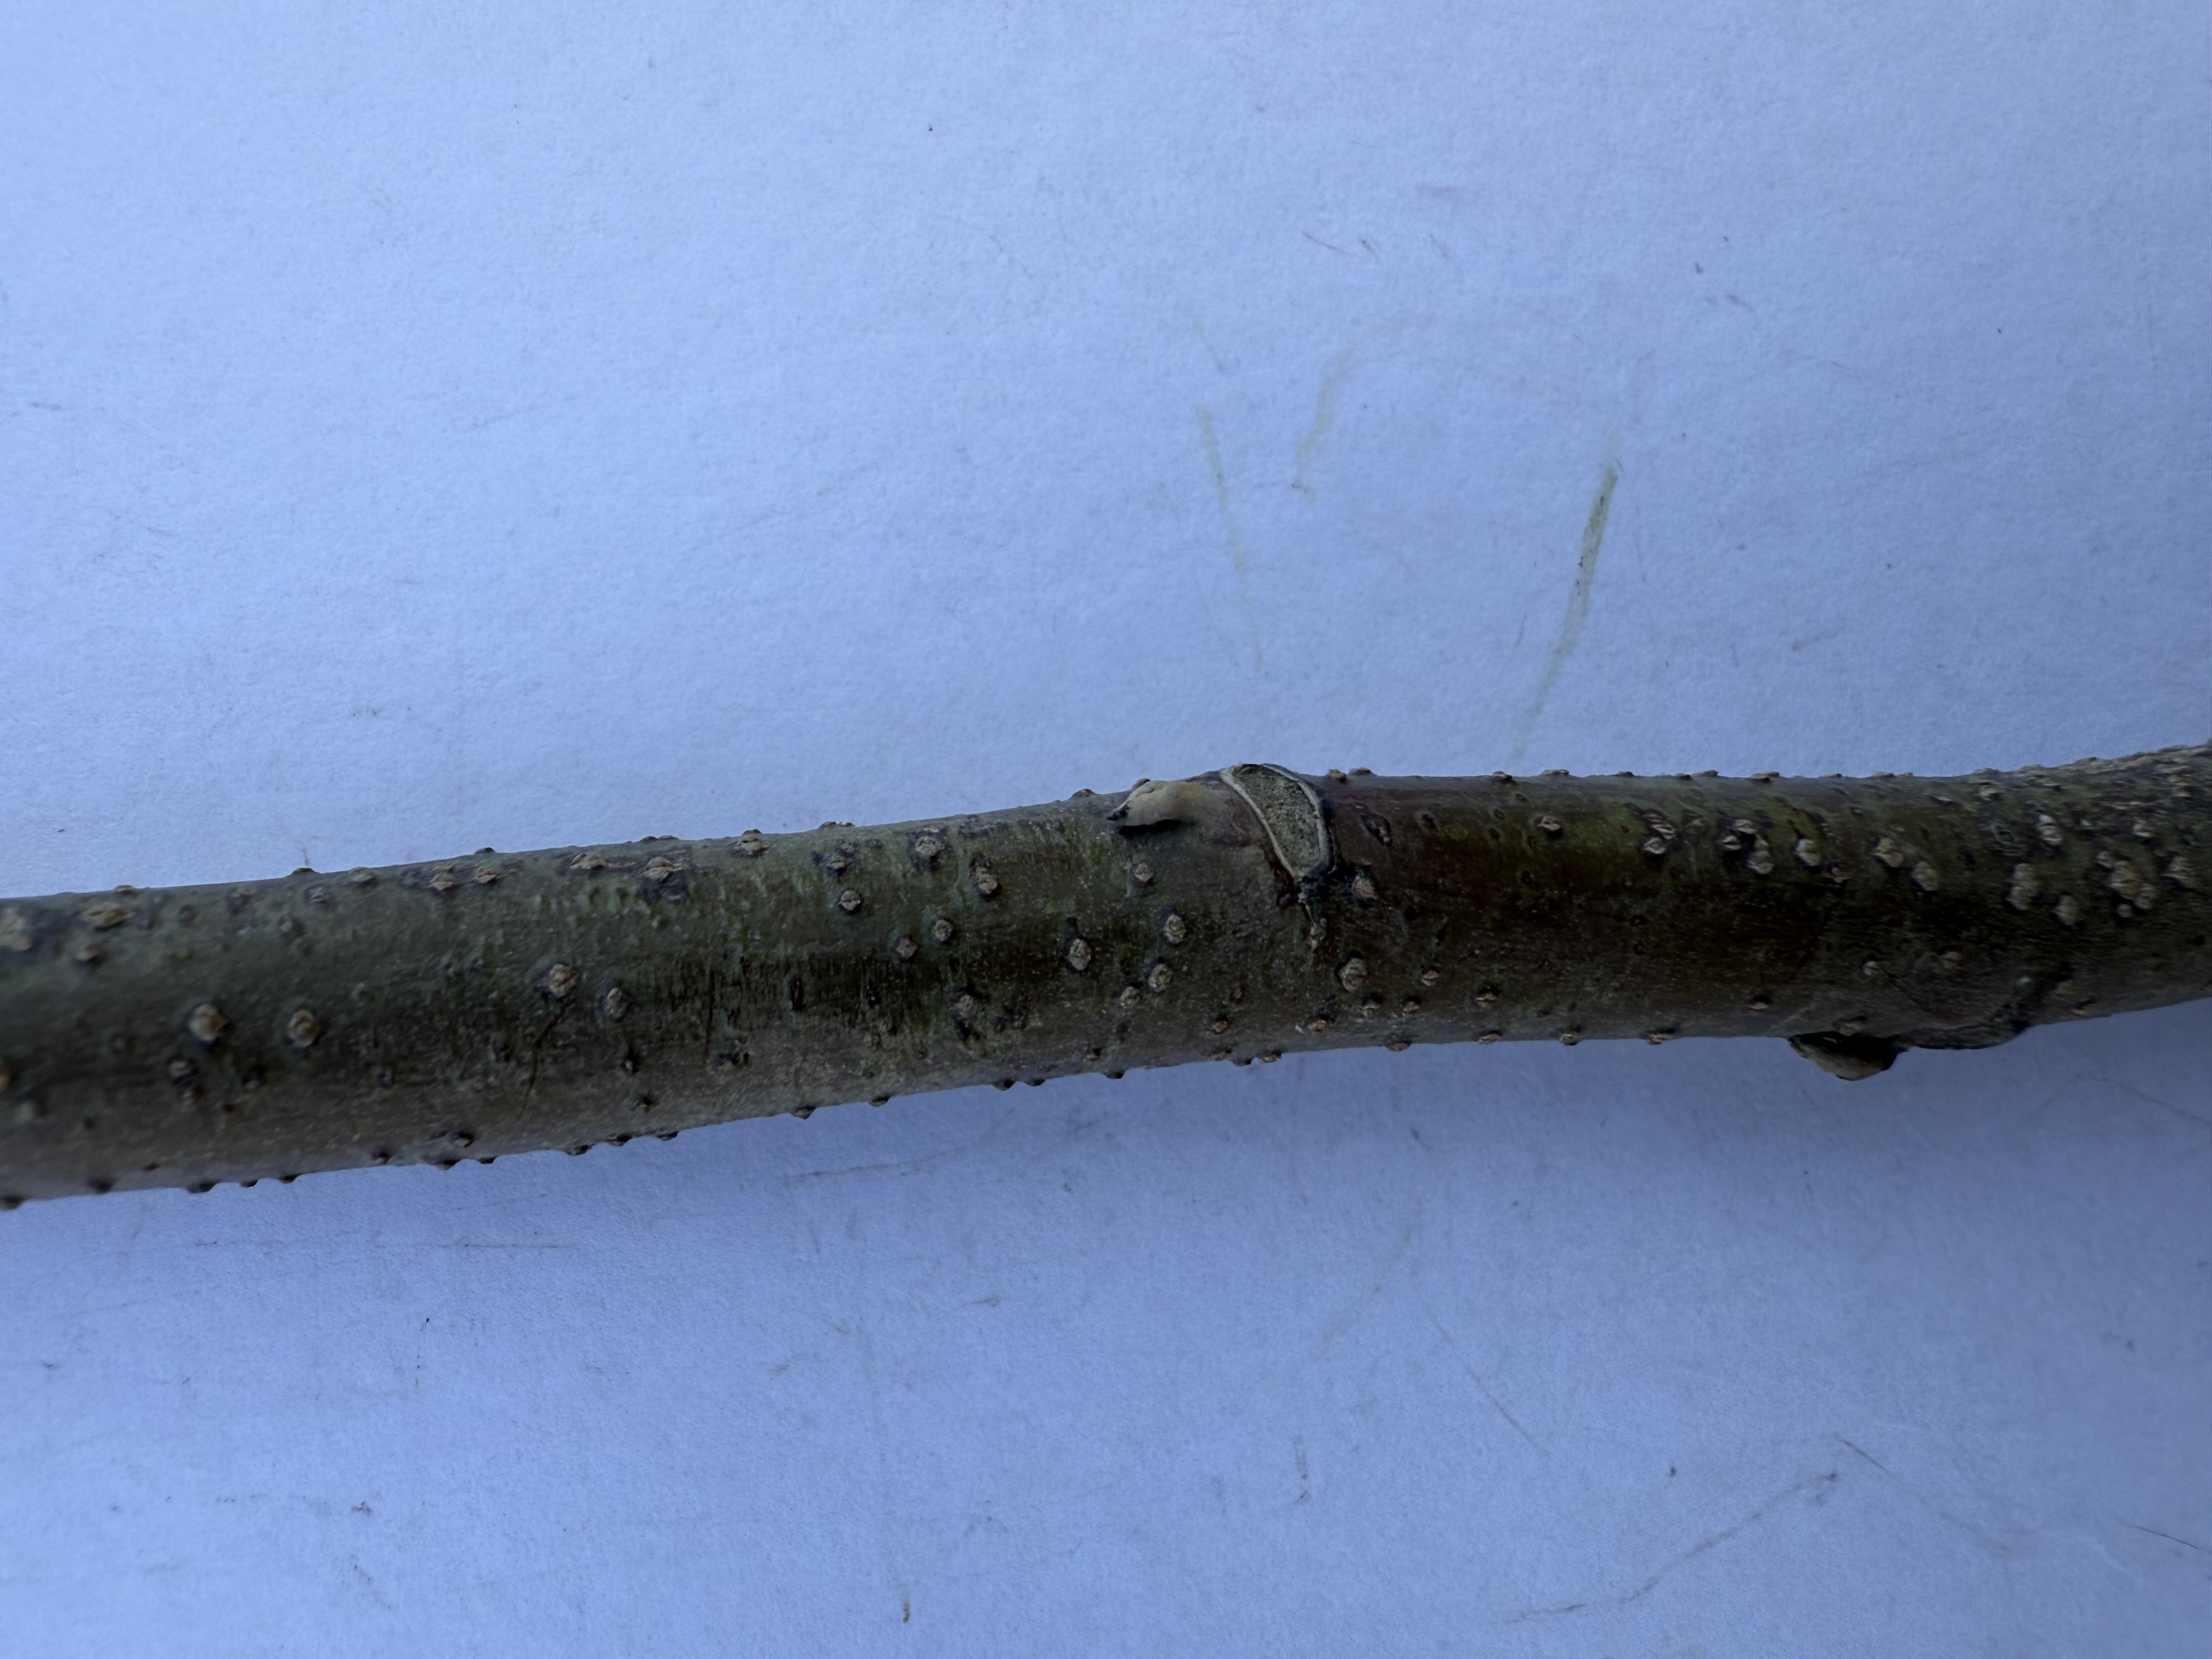
Variety: Carob